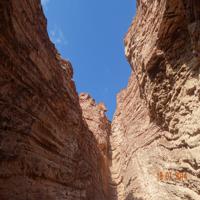
Weather: sun or clear